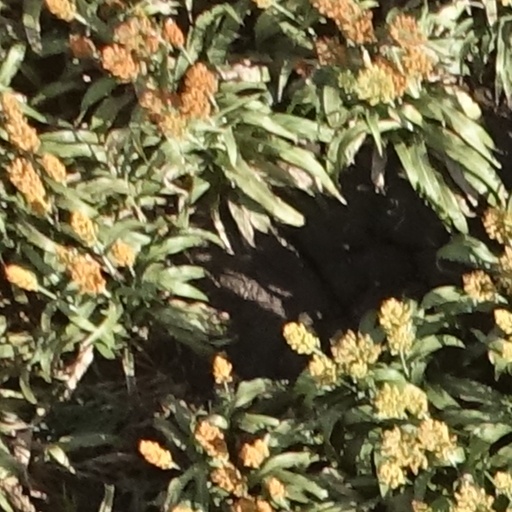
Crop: sorghum